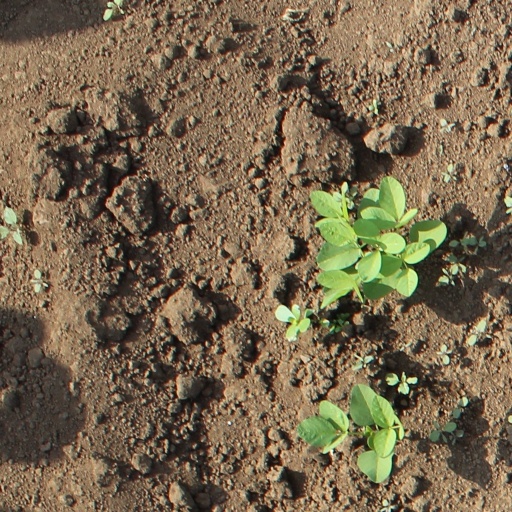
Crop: soybean